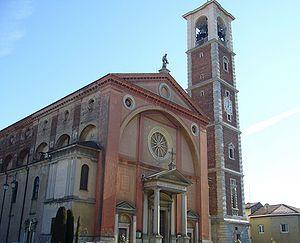
Lonate Pozzolo est une commune italienne de la province de Varèse en Lombardie.